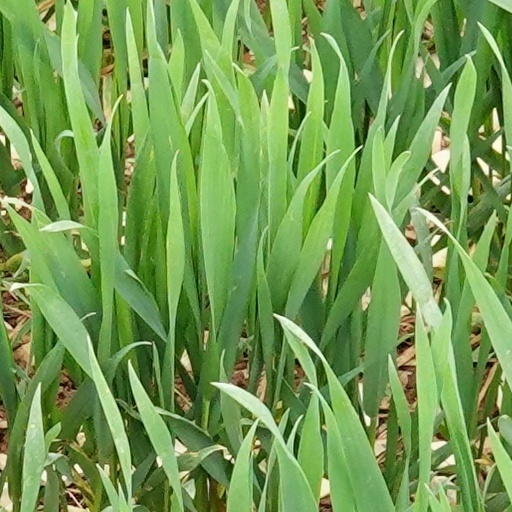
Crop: wheat